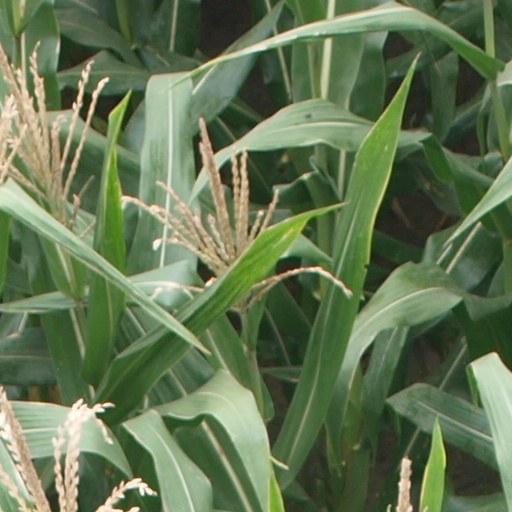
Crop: maize; corn